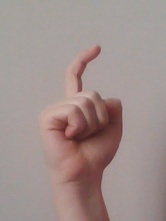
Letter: ra